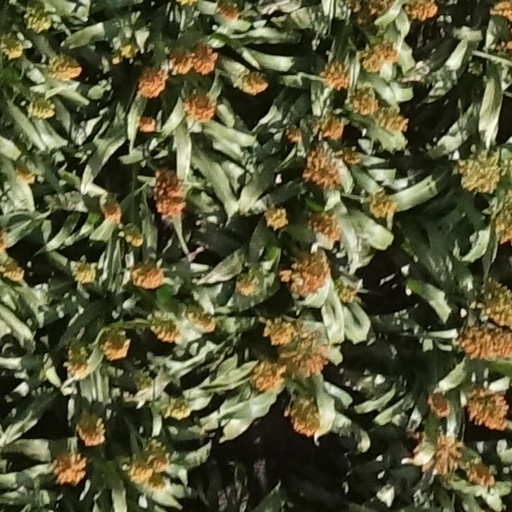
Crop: sorghum